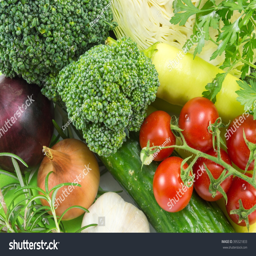
bunch of fresh vegetables on the table